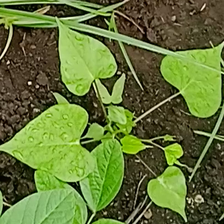
Weed species: Obscure_morning _glory(Ipomoea obscura)